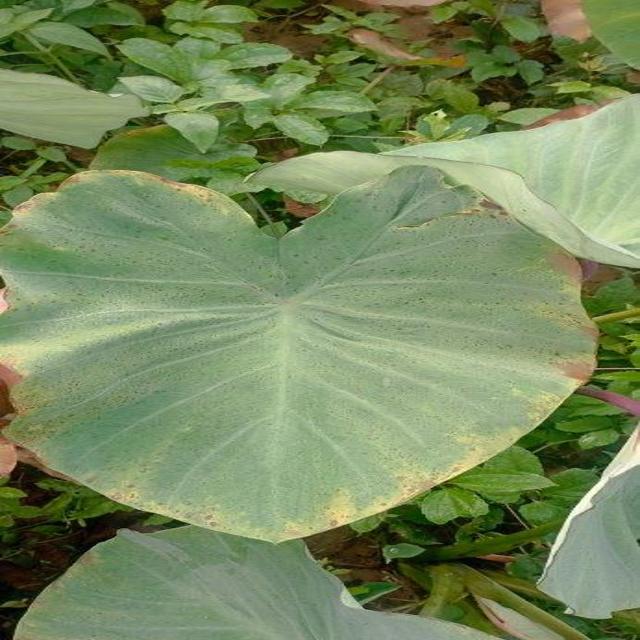
Label: Mid_Blight